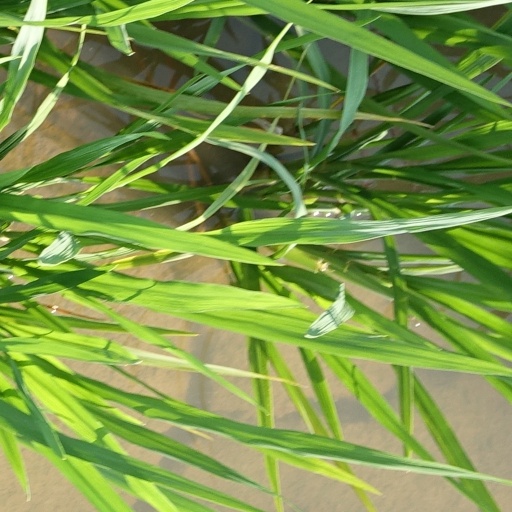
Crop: rice